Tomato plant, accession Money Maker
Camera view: bottom (45 deg); turntable rotation: 0 degrees
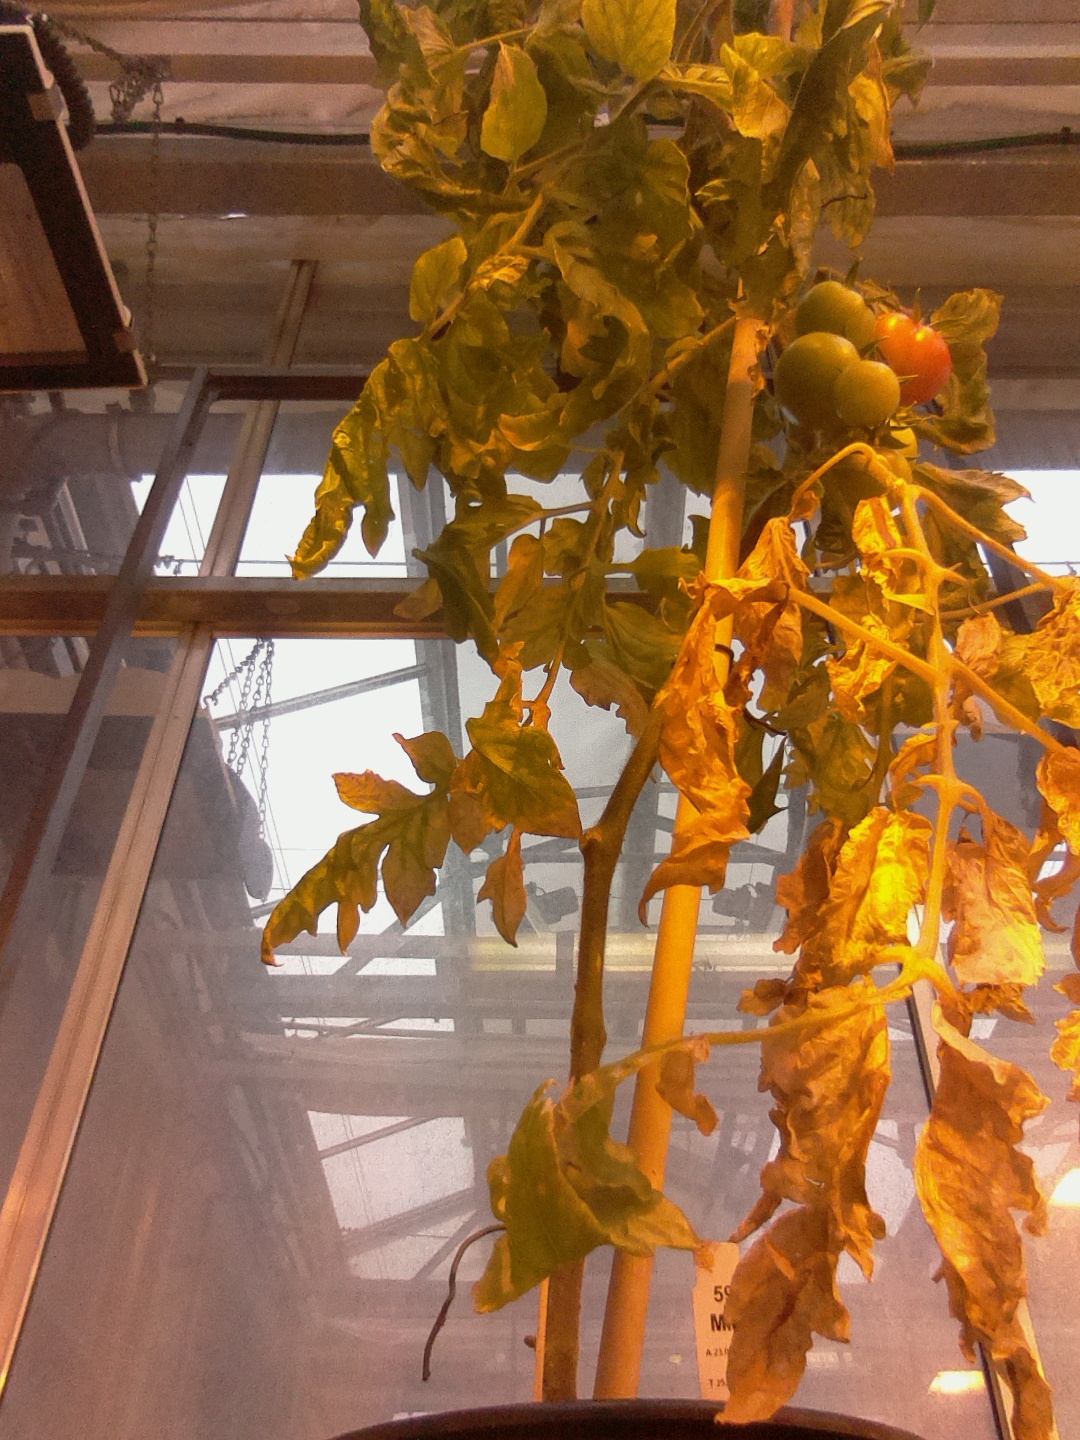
BBCH growth stage 81: 10%-20% of fruits show typical fully ripe color